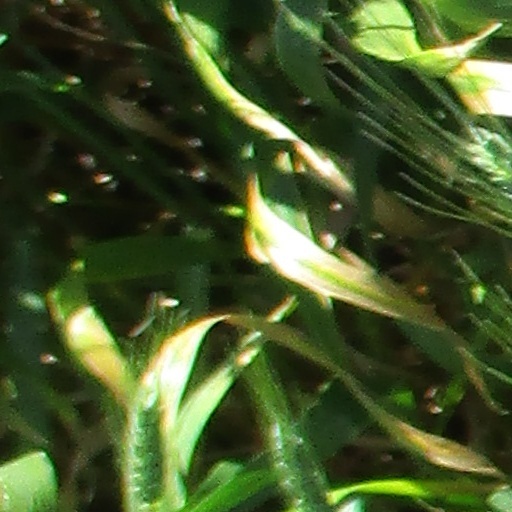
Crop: wheat